Paw Patrol

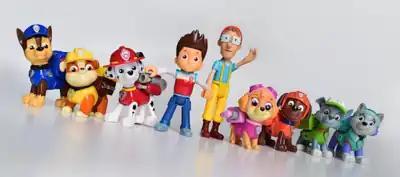
A set of "Paw Patrol" figures

According to a 2017 Spin Master interview, "everything pup-related was debated endlessly: names, sizes, ages, breeds". The pups' designs underwent major changes after Chapman's pitch; they were very realistic at first, with unique fur and textures based on their breeds, but they were later simplified and made more cartoonish. Cap'n Turbot's unique design, with his distinctive bead eyes and large nose, was based on the design of Chapman's Bob the Builder character. Ryder's hairstyle was based on Ronnen Harary's hair.